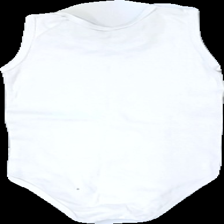
View: back
Type: Top
Category: Children
Brand: Not in the list
Brand text on label: Basic U
Colors: White
Material: 100% cotton
Cut: Regular, C-collar
Size: 80
Season: All
Price range: 50-100
Recommended usage: Reuse